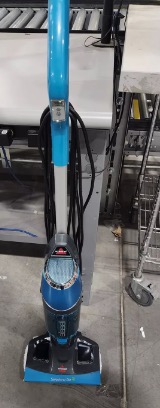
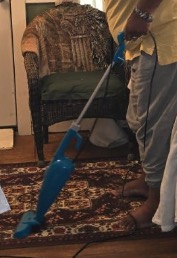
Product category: items_vacuum
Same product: no